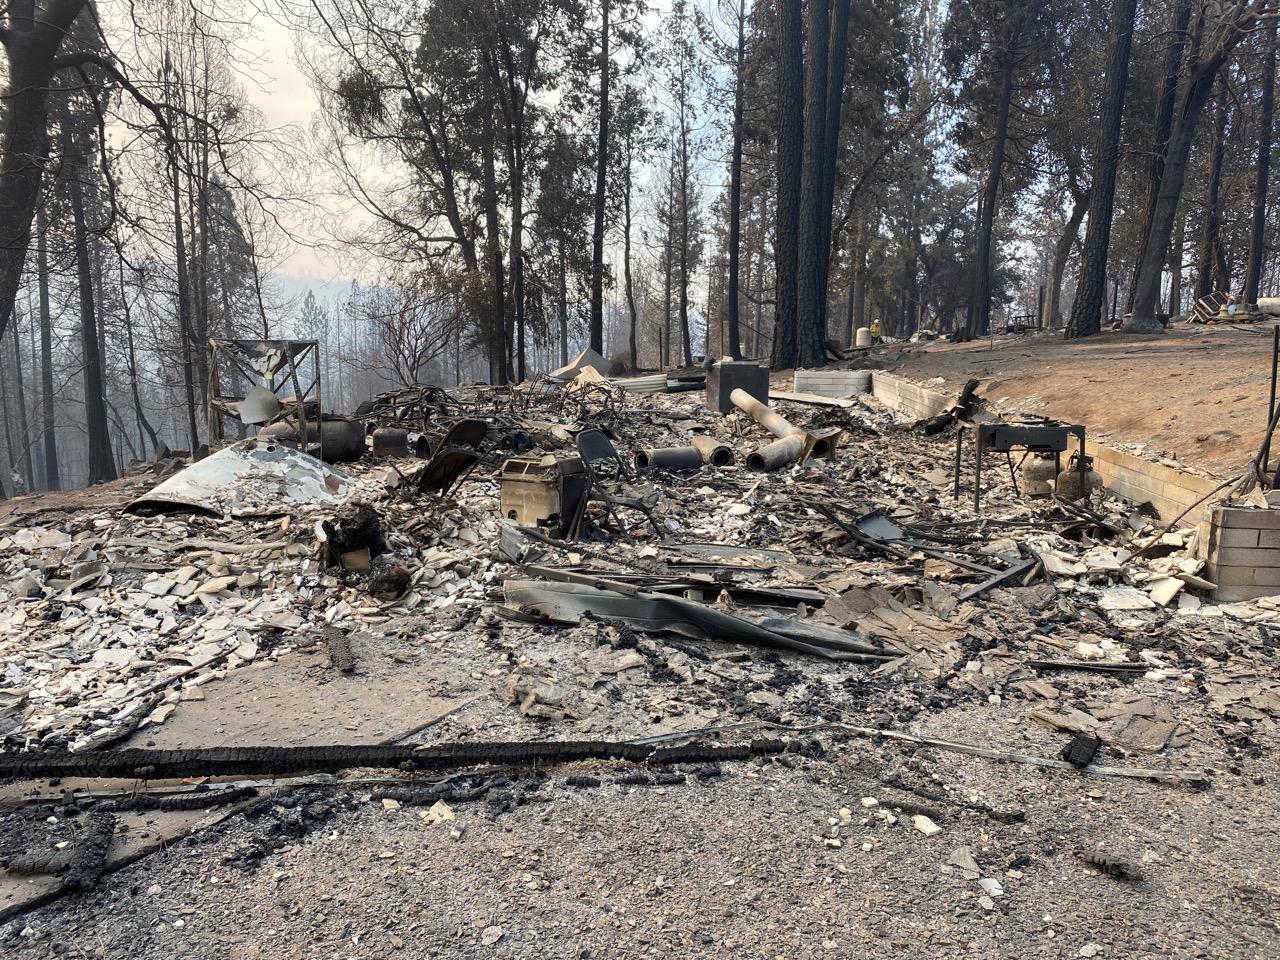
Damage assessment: destroyed